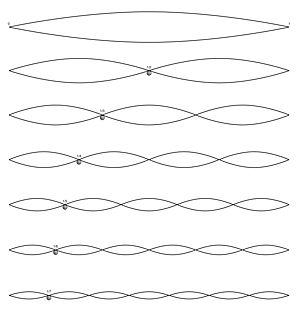
En acoustique, la fréquence fondamentale ou son fondamental est l'harmonique de premier rang d'un son.
L'inharmonicité définit la nature d'un son musical dont les composantes, que l'on appelle partiels ne sont pas harmoniques, c'est-à-dire ne sont pas à des fréquences multiples entiers du son fondamental.